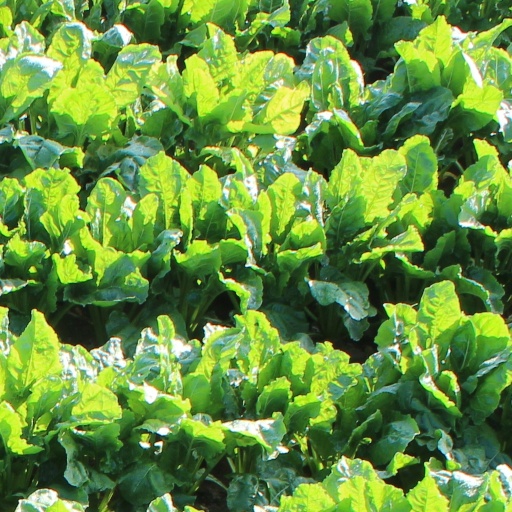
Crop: sugar beet